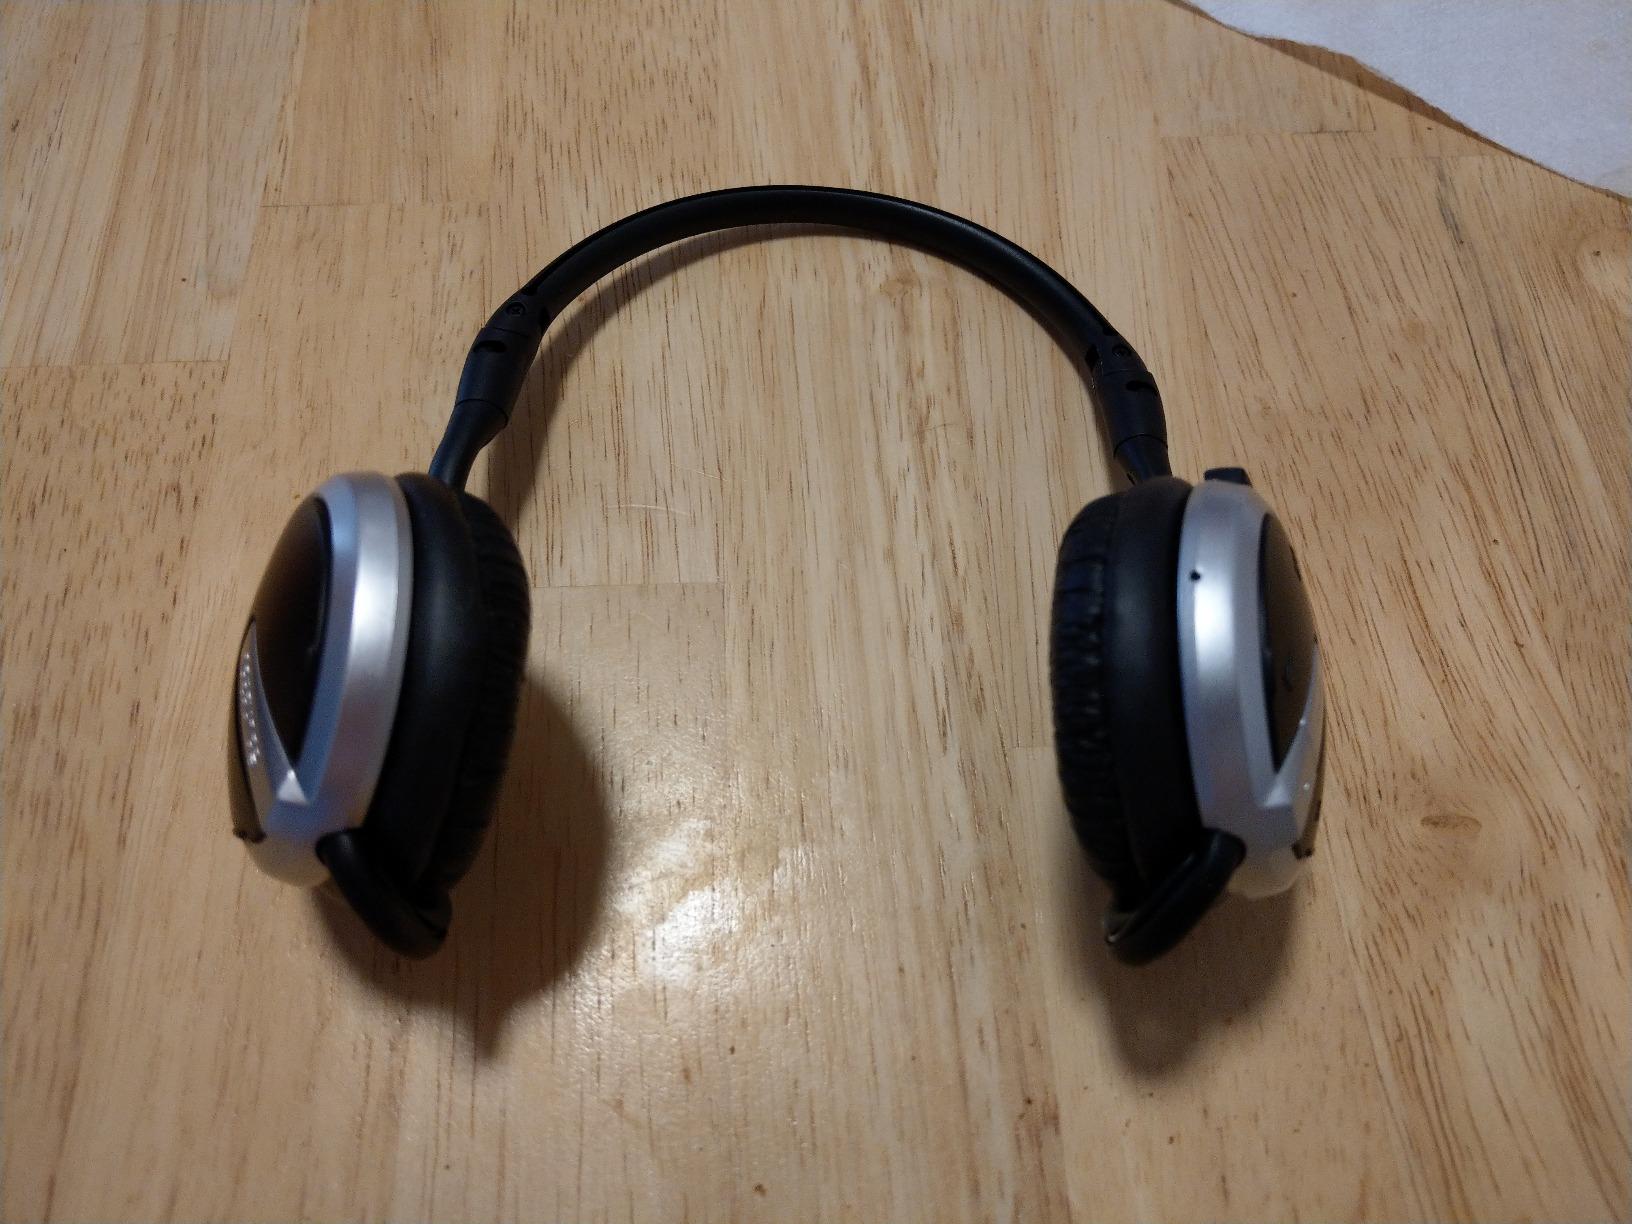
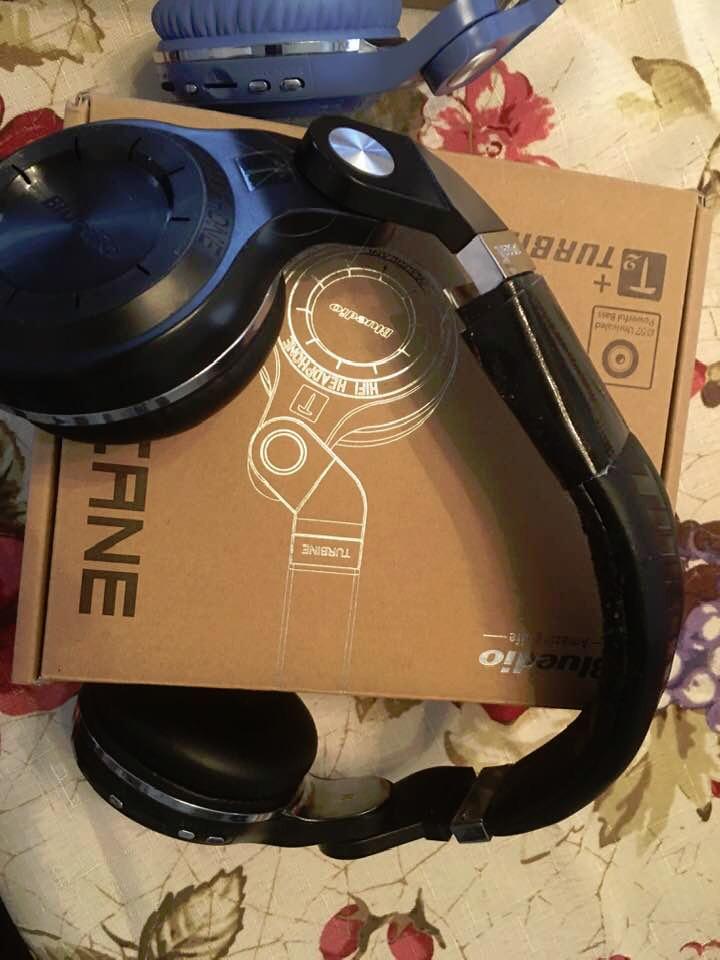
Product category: headphones
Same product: no